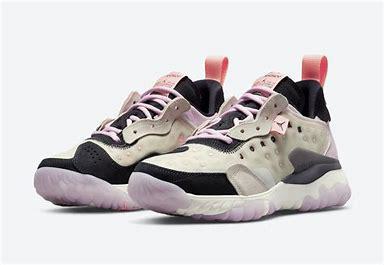
Brand: Jordan
Model: Delta 2